Antoine-Jean Gros

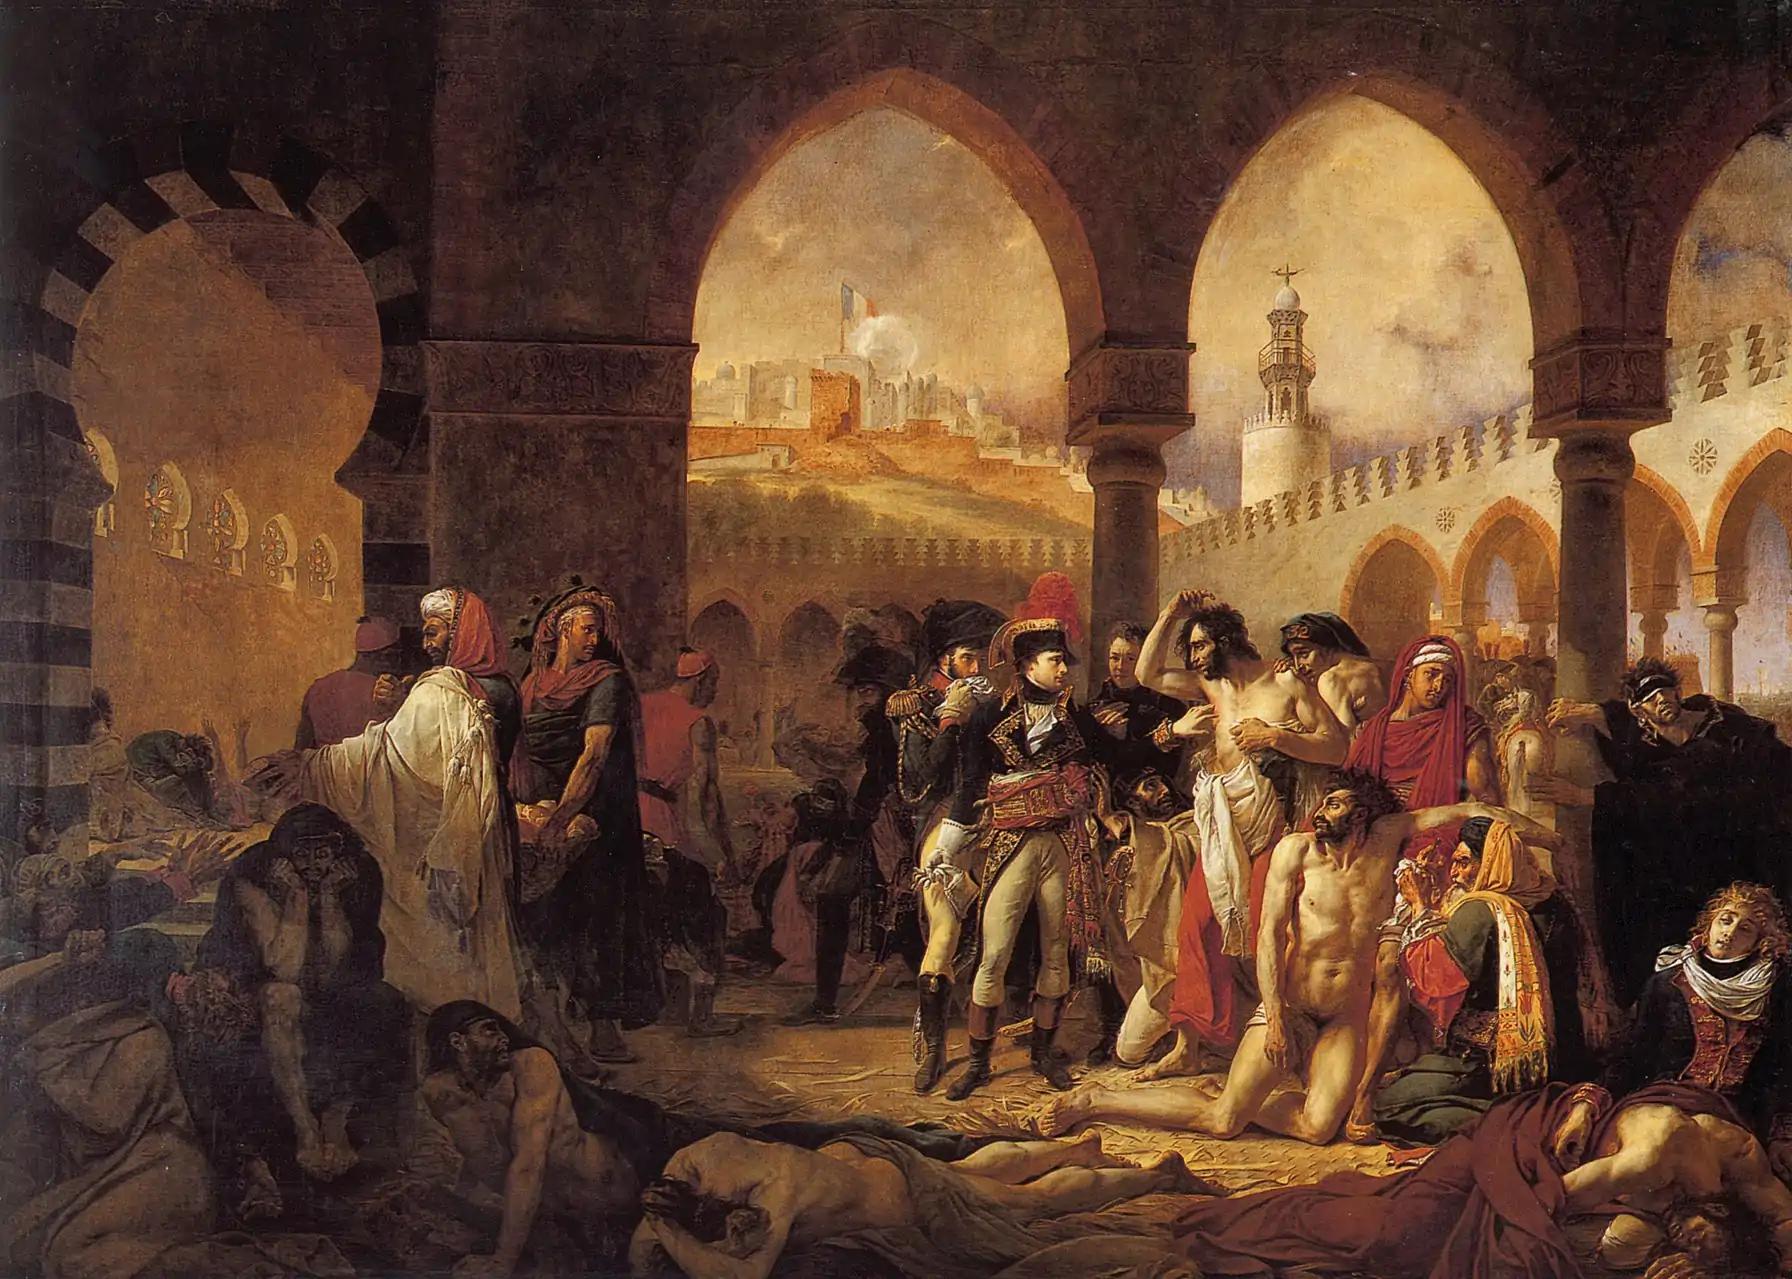
"Napoleon Visiting the Plague Victims of Jaffa", 1804

In 1799, Gros left Genoa and made his way to Paris. In the beginning of 1801, he took up his quarters in the Capucins. His study for the painting of the Battle of Nazareth, now in the Musée d'Arts de Nantes, gained the prize offered in 1802 by the consuls, but the project was not carried out, owing, it is said, to Napoleon's jealousy of Jean-Andoche Junot, the general in the painting. Gros was commissioned to paint "Bonaparte Visiting the Plague Victims of Jaffa", which is now in the Louvre. This was followed in 1806 by Gros's "Bataille d’Aboukir, 25 Juillet 1799" (Joachim Murat at the Battle of Abukir) now at Versailles; and in 1808 by his "Napoléon sur le champ de bataille d'Eylau, le 9 février 1807" (Napoleon at the battlefield after the Battle of Eylau) now in the Louvre.